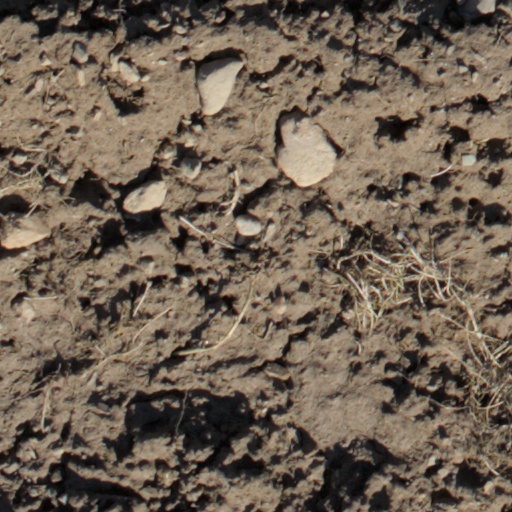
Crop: wheat